Nick Bacon

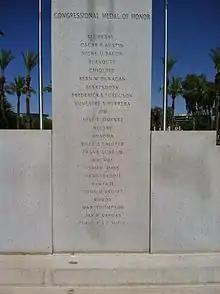
Nick Bacon's name listed on the Arizona's War Heroes Memorial

Bacon requested a third tour of duty in Vietnam but was denied. He instead served as a recruiter at Fort Hood, Texas, was stationed in Giessen, Germany, and worked in the training command at Fort McClellan, Alabama, before retiring in June 1984 as a first sergeant.